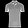
Label: T - shirt / top